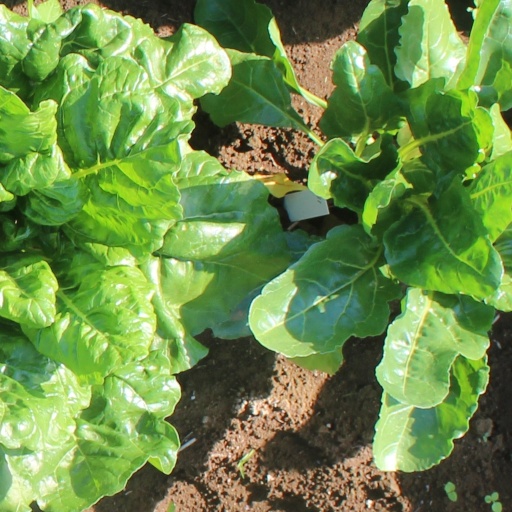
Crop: sugar beet